Universal basic income in India

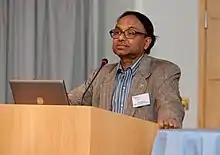
Professor of Economics Pranab Bardhan

Guy Standing, is a professor of Development Studies and co-author of "Basic Income: A Transformative Policy for India", who claims basic income is a "matter of social justice." Among Standing's co-authors are other advocates such as Sarath Davala, an independent sociologist, who, in his 2017 Tedx Talk, expressed support for unconditional basic income due its emancipatory effects. Renana Jhabvala, the founder of the Self-Employed Women's Association (SEWA) who facilitated the basic income pilot programme, advocates for basic income as "a social policy whose time has come." Pranab Bardhan, a professor of economics at the University of California, Berkeley, explains that "basic income may very well be fiscally feasible – not to mention socially desirable – in places where the poverty threshold is low and existing social safety nets are both threadbare and expensive to administer." Indian politician Baijayant Panda has also advocated for basic income in India, explaining that "India may be actually be a better case for a basic income" compared to other nations. In 2019, the leading opposition party Indian National Congress announced the NYAY scheme in its election manifesto which was modelled on Universal Basic Income. Vikas Singh, an Indian economist and advocate of basic income, spoke in his TedX talk about equality being the bedrock of democracy.